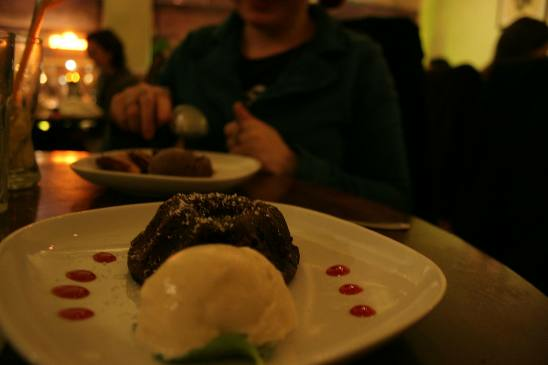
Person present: Yes